Super-Sons

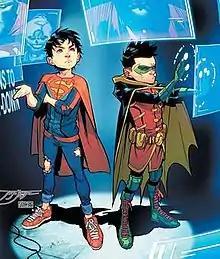
Superboy and Robin on the cover of "Super Sons" #10, art by Jorge Jimenez.

DC Comics presented a new version of the Super Sons in 2017. The two central characters are Damian Wayne, son of Bruce Wayne and Talia al Ghul, and Jonathan Kent, son of Clark Kent and Lois Lane. Damian is 13 years old, while Jonathan is initially 10 years old. The advance releases describe them as "best frenemies forever" who will save the world together "if they don't kill each other first". The series was launched in February 2017 and ended in May 2018 with 16 issues and one Annual.